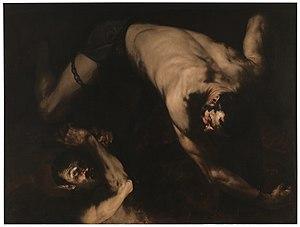
Dans la mythologie grecque, Ixion, fils d'Antion et de Périmèle, est un Lapithe.
Le caravagisme, ou école caravagesque, est un courant pictural de la première moitié du XVIIᵉ siècle.